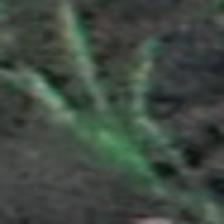
Label: single